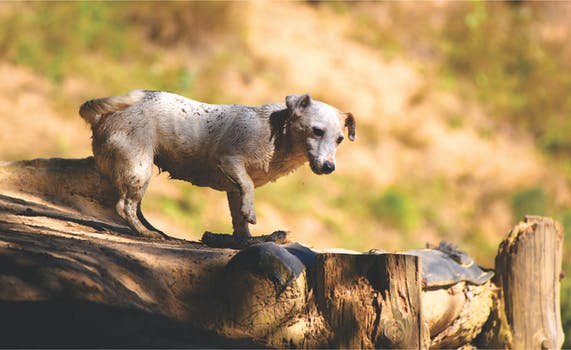
Label: No Watermark